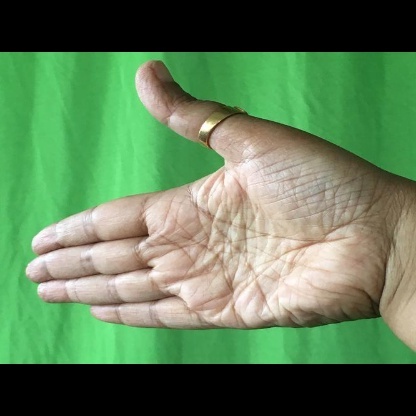
Mudra: Ardhachandran